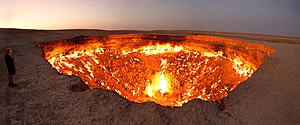
Naturgas
"""Helvedes Port"", et brændende naturgasfelt nær Derweze i Turkmenistan.Feltet har været i brand siden 1971."
Naturgas er en fællesbetegnelse for den gas, der findes i undergrunden på samme måde som råolie.